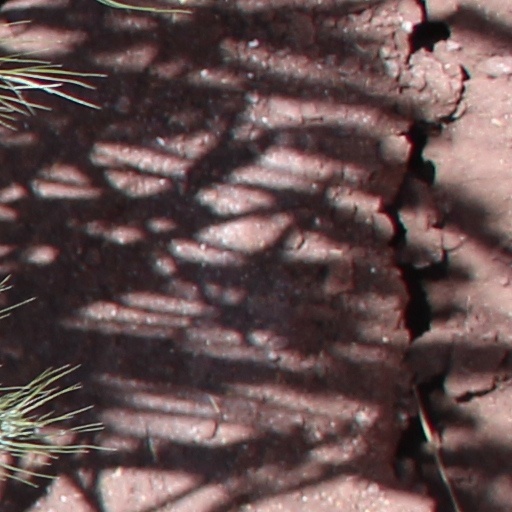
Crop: wheat